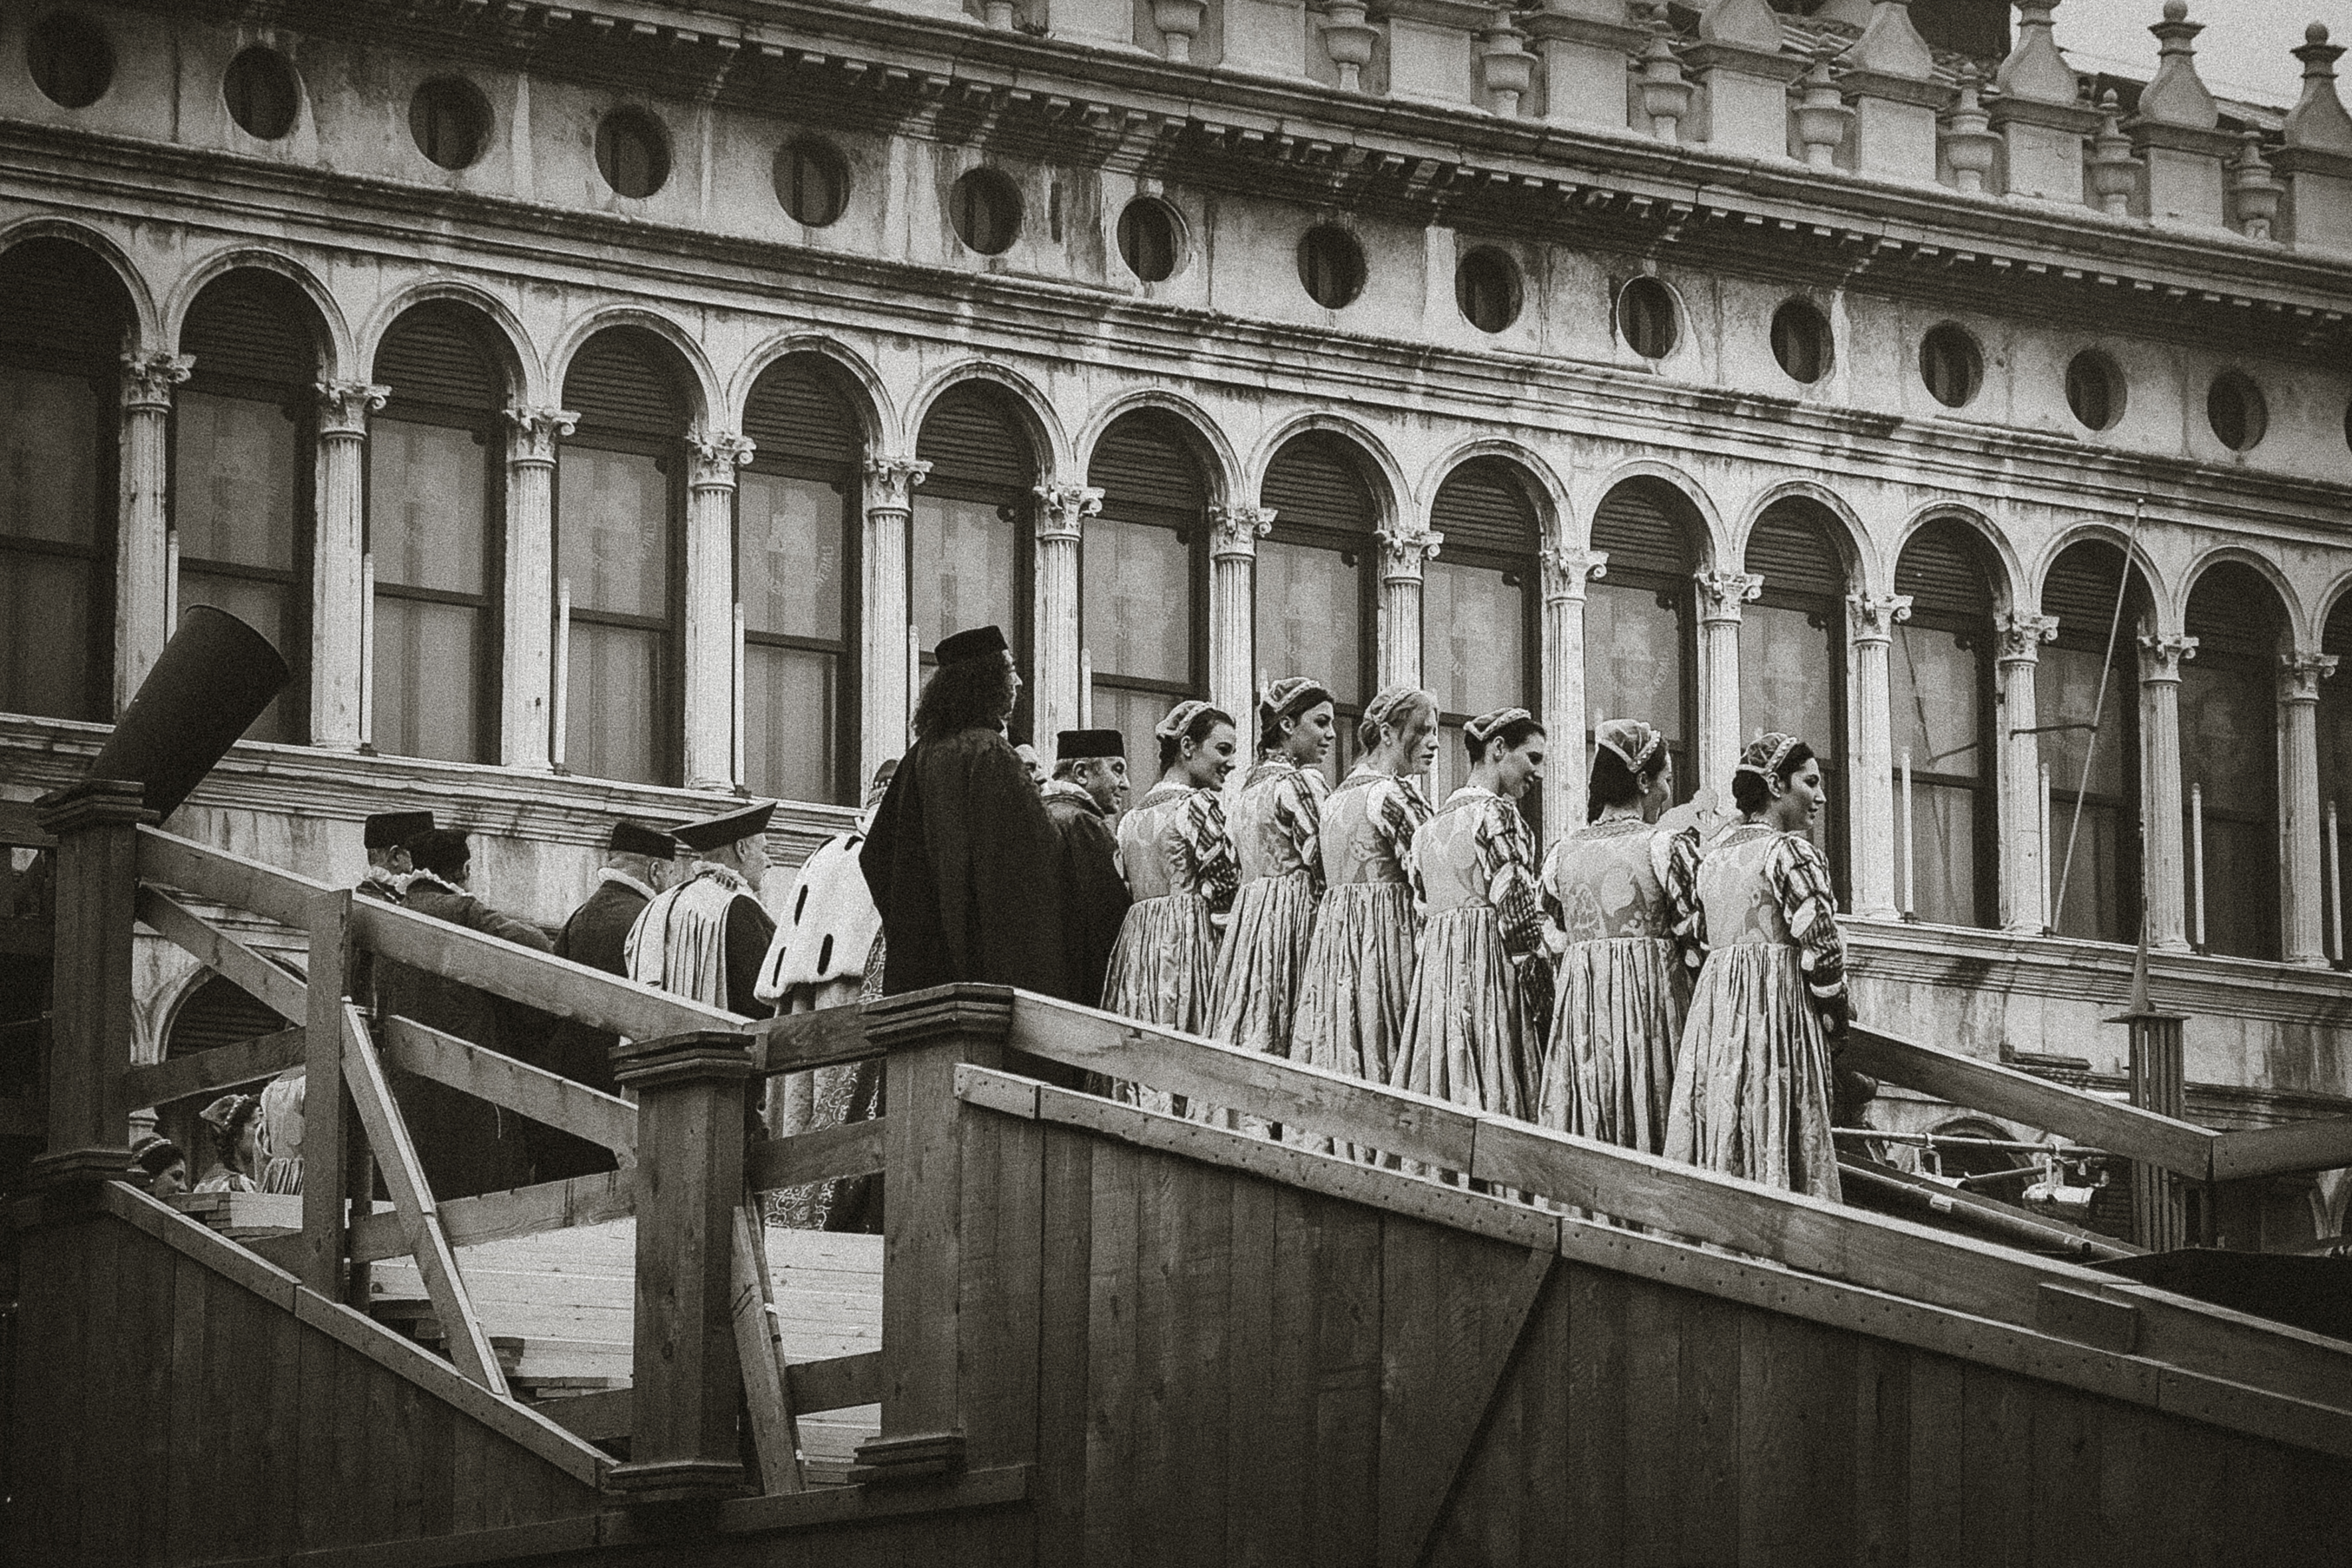
black and white, architecture, street, palace, urban, travel, fujifilm, italy, monochrome, bw, 2016, blackandwhite, blackwhite, cool image, ngc, photograph, venezia, veneto, history, it, fuji, fujixt1, fujix, noireblanc, carnevale, italyvenezia, carnevale2016, ancient rome, monochrome photography, ancient history